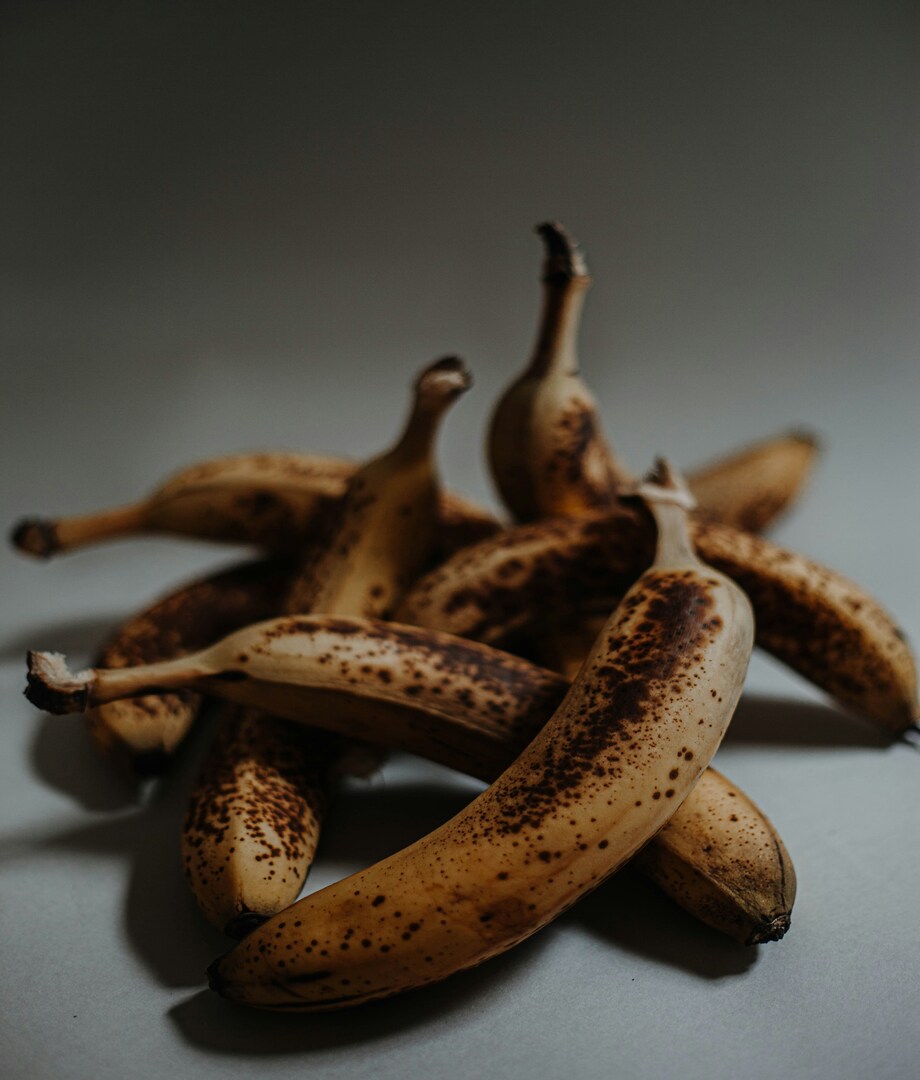
Label: banana